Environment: real
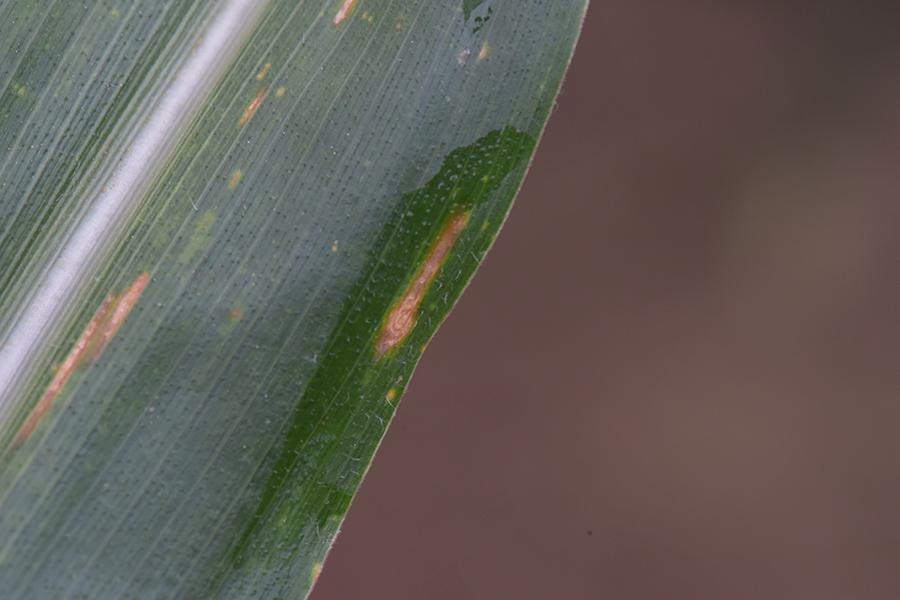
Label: gray_leaf_spot